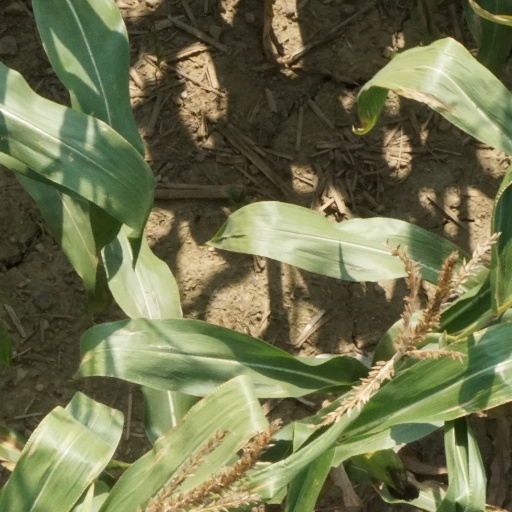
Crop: maize; corn